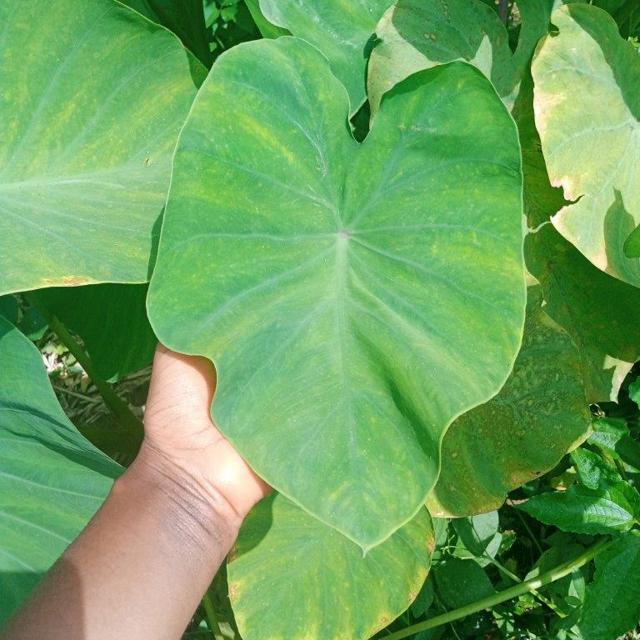
Label: Healthy